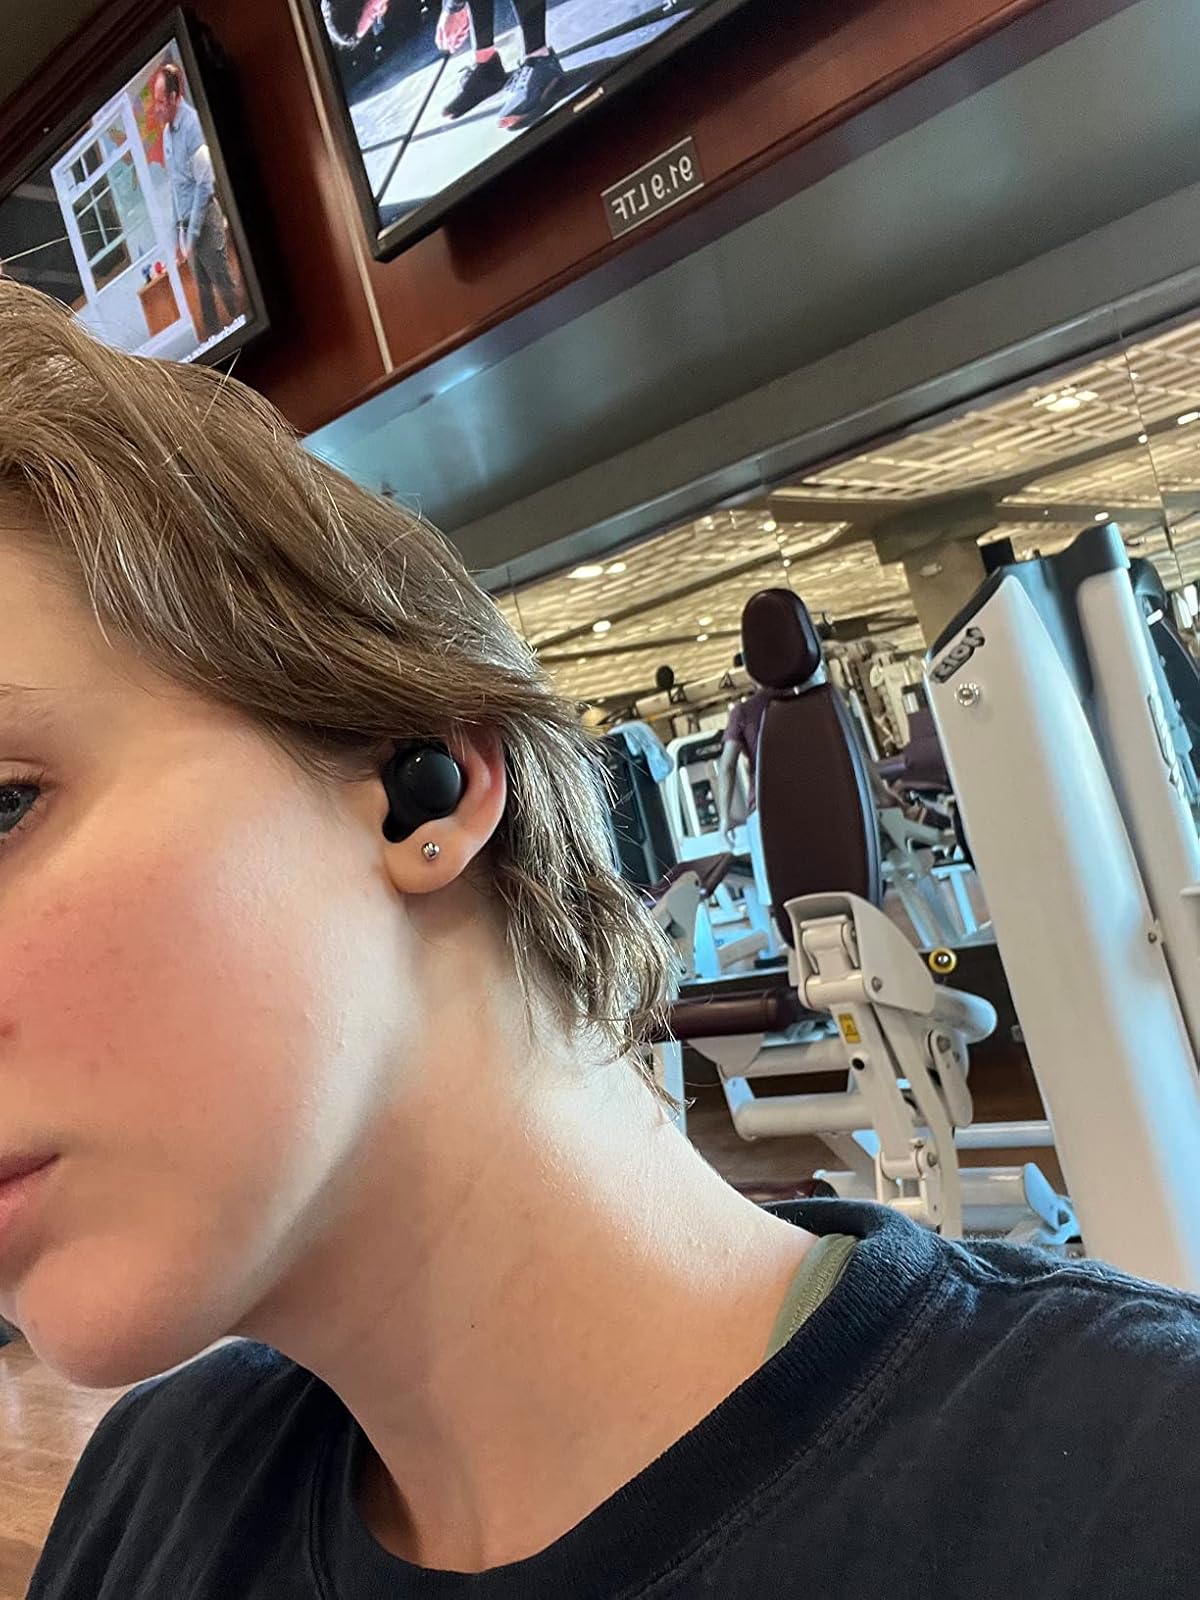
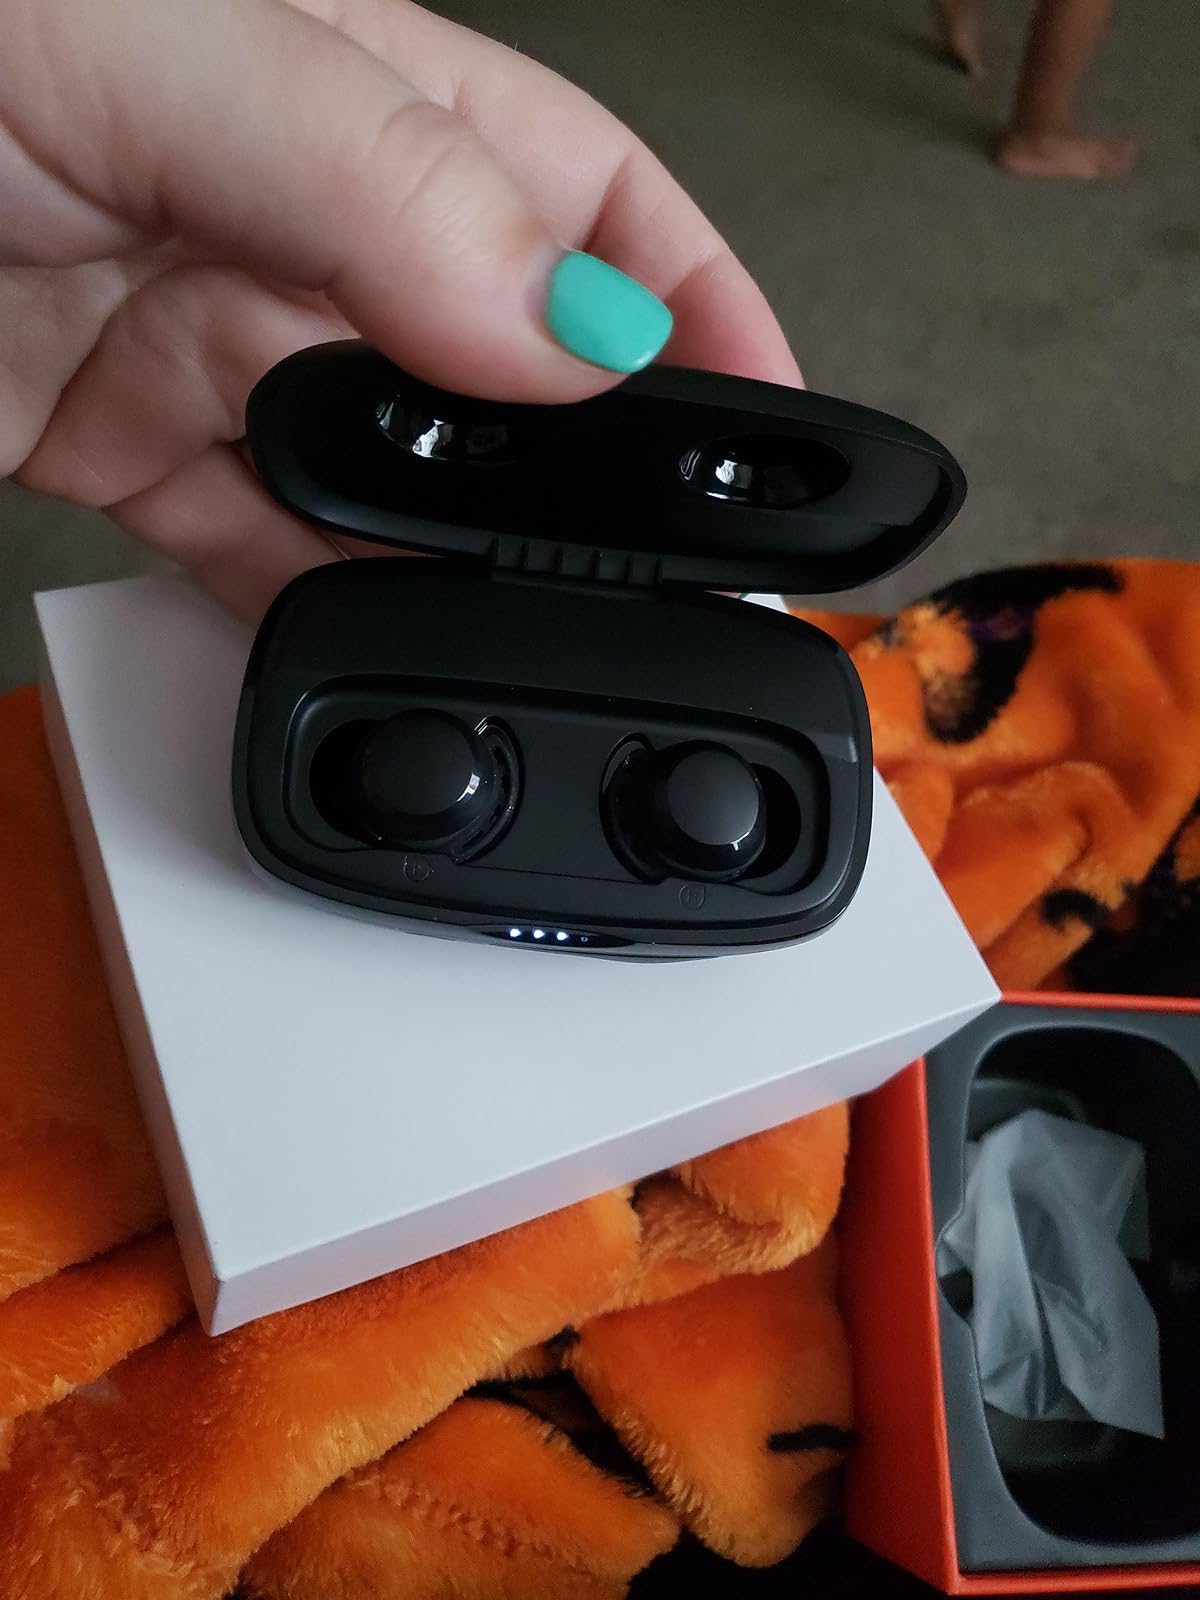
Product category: earbuds
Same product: yes